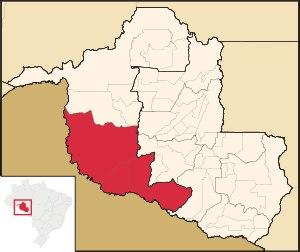
La microrégion de Guajará-Mirim est l'une des deux microrégions qui subdivisent la région de Madeira-Guaporé de l'État du Rondônia au Brésil.